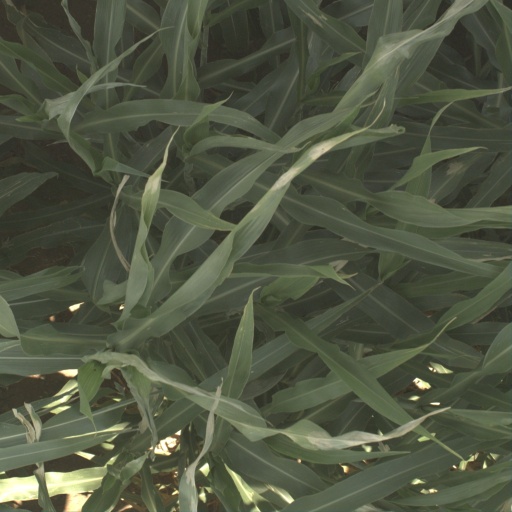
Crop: sorghum